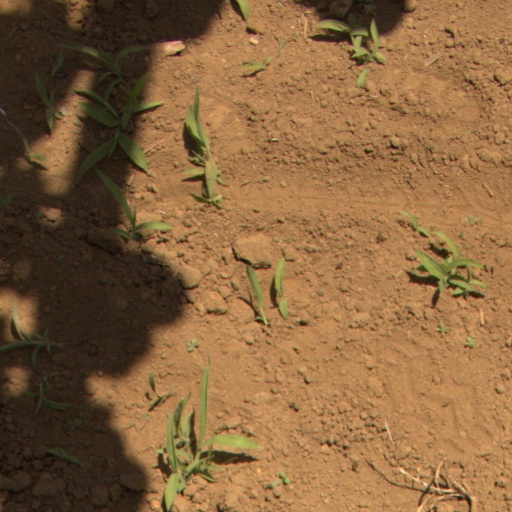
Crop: Jerusalem artichoke